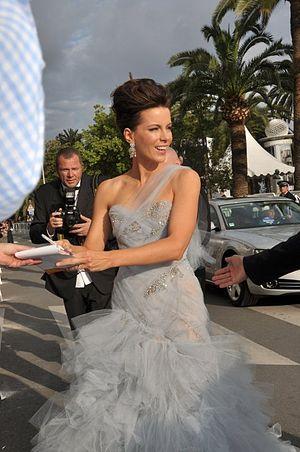
Kate Beckinsale est une actrice britannique, née le 26 juillet 1973 à Chiswick.